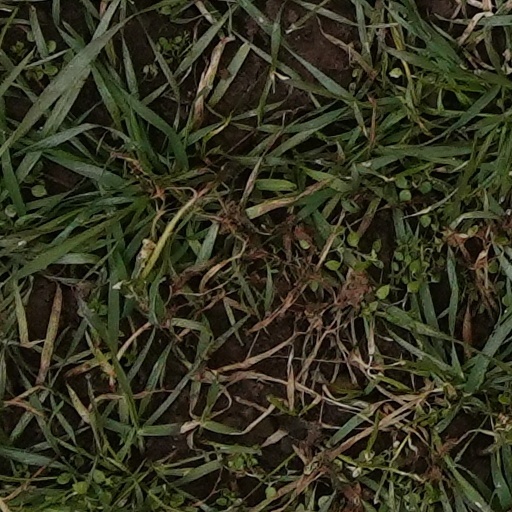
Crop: wheat